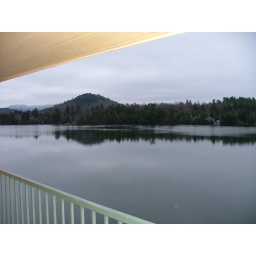
view from hotel room balcony over the water of Mirror Lake